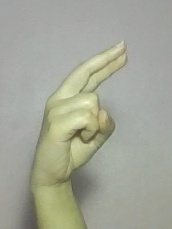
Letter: zay